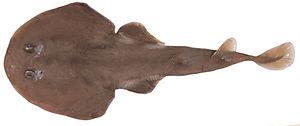
Narcine est un genre de raies ayant une forme de torpille. Ce sont des raies électriques.